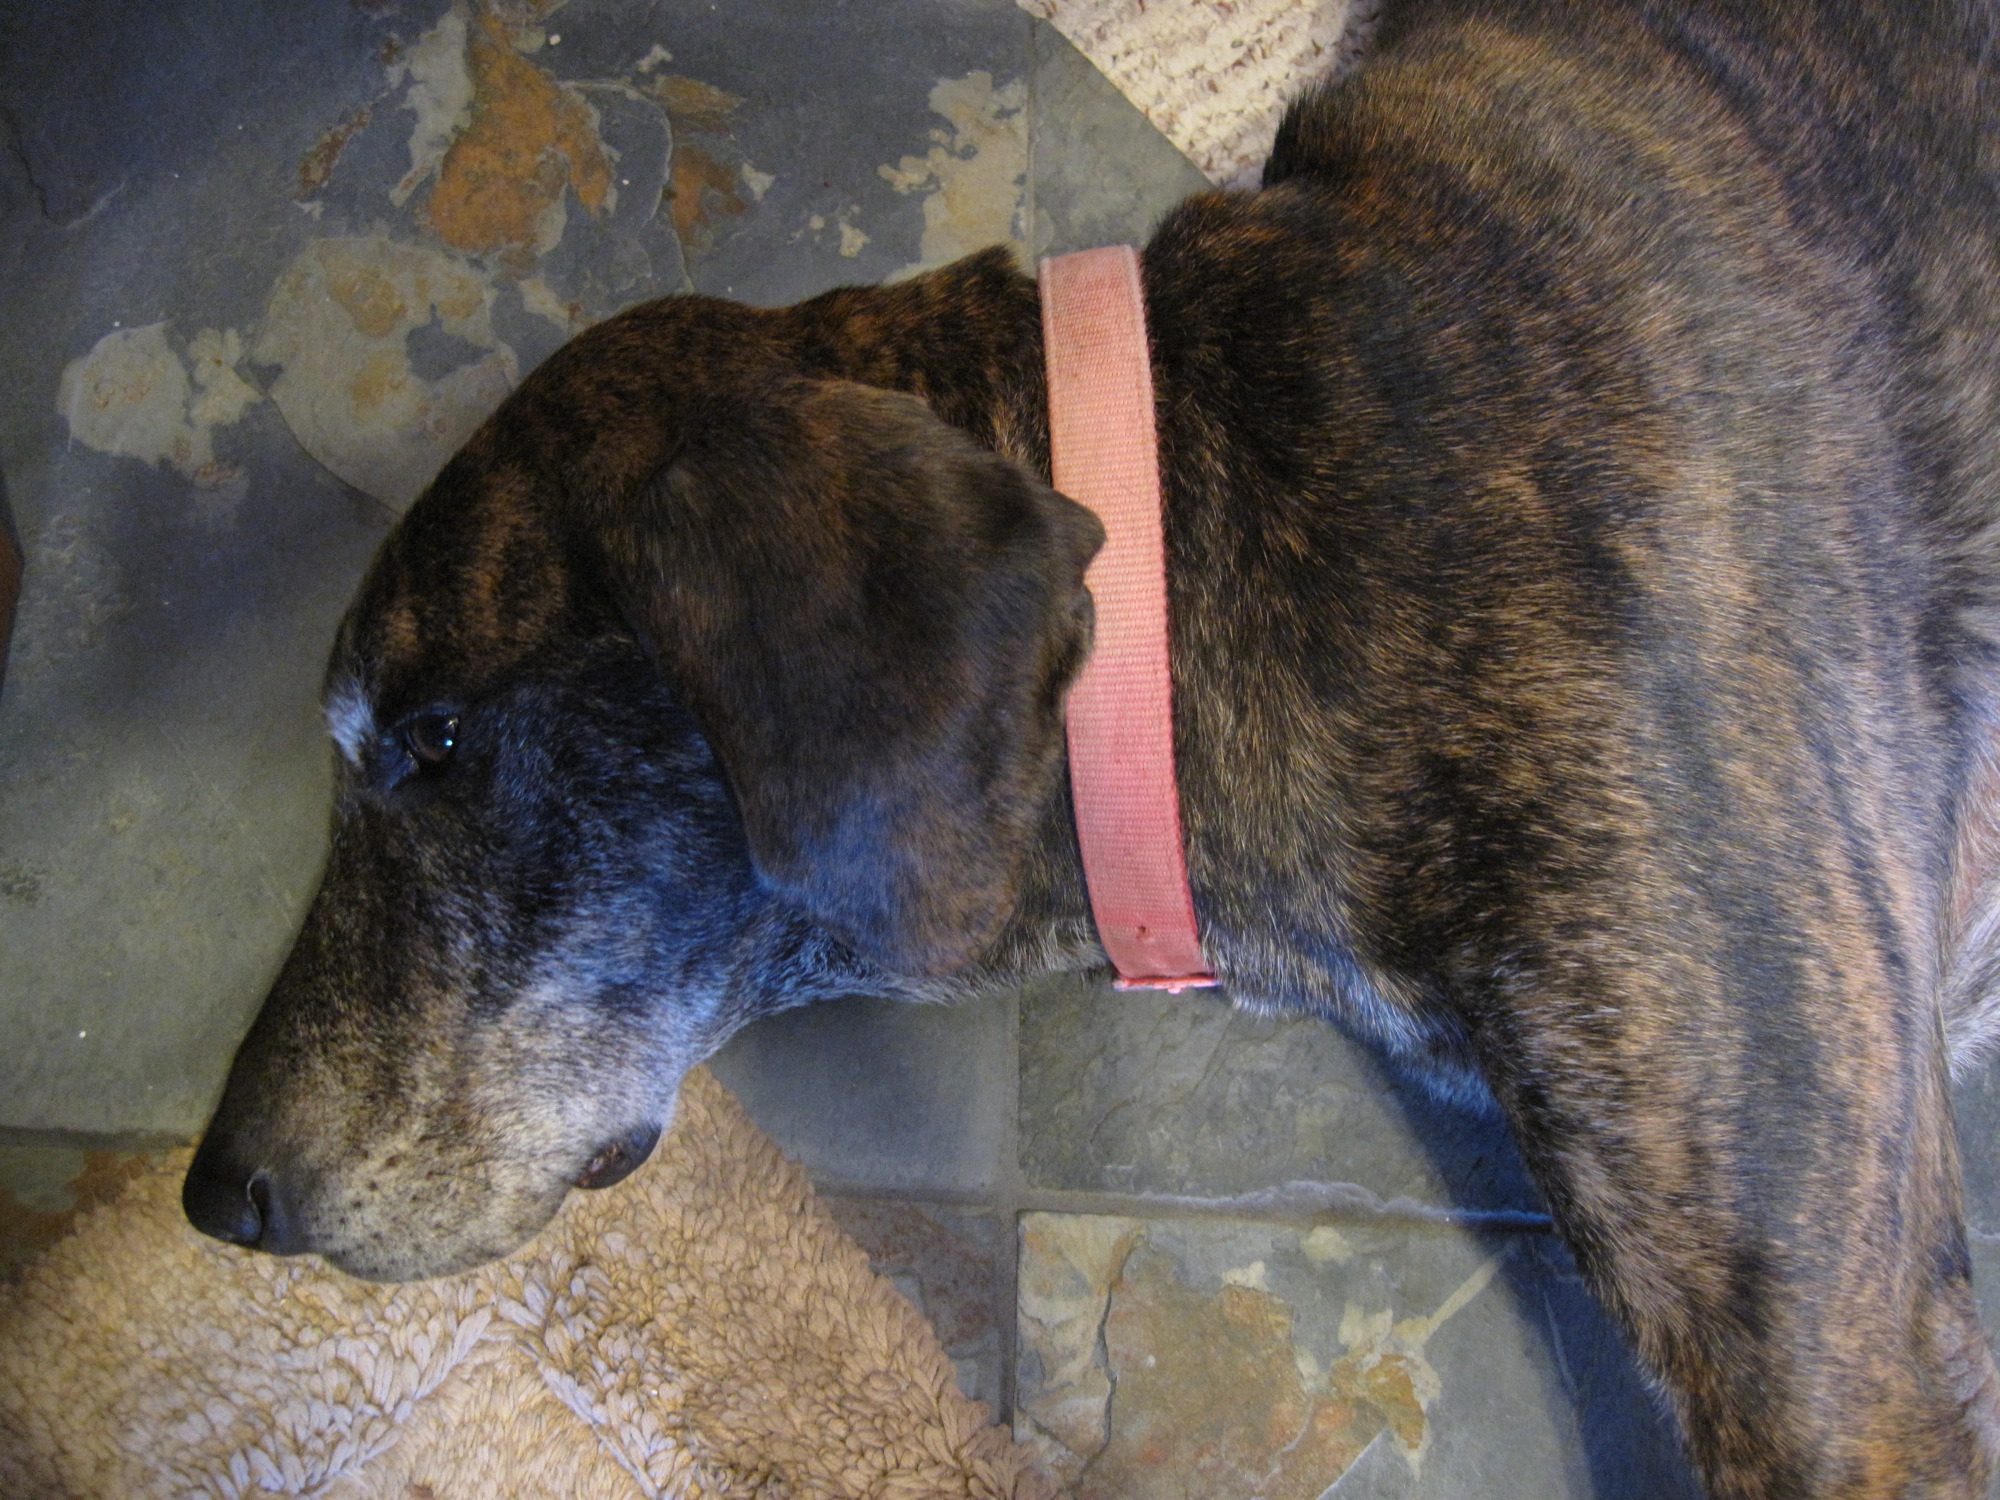
puppy, dog, mammal, vertebrate, greyhound, street dog, dog like mammal, animal sports, dog crossbreeds